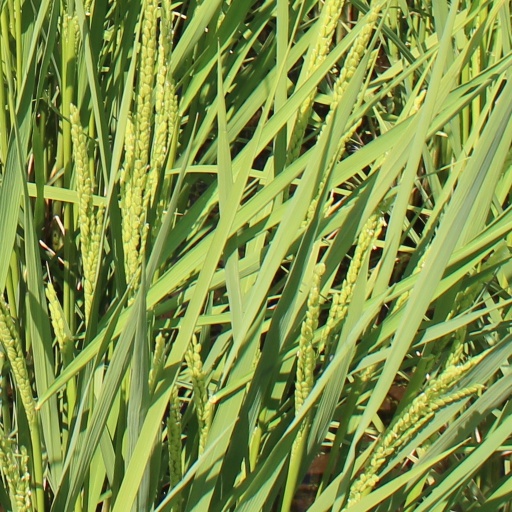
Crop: rice